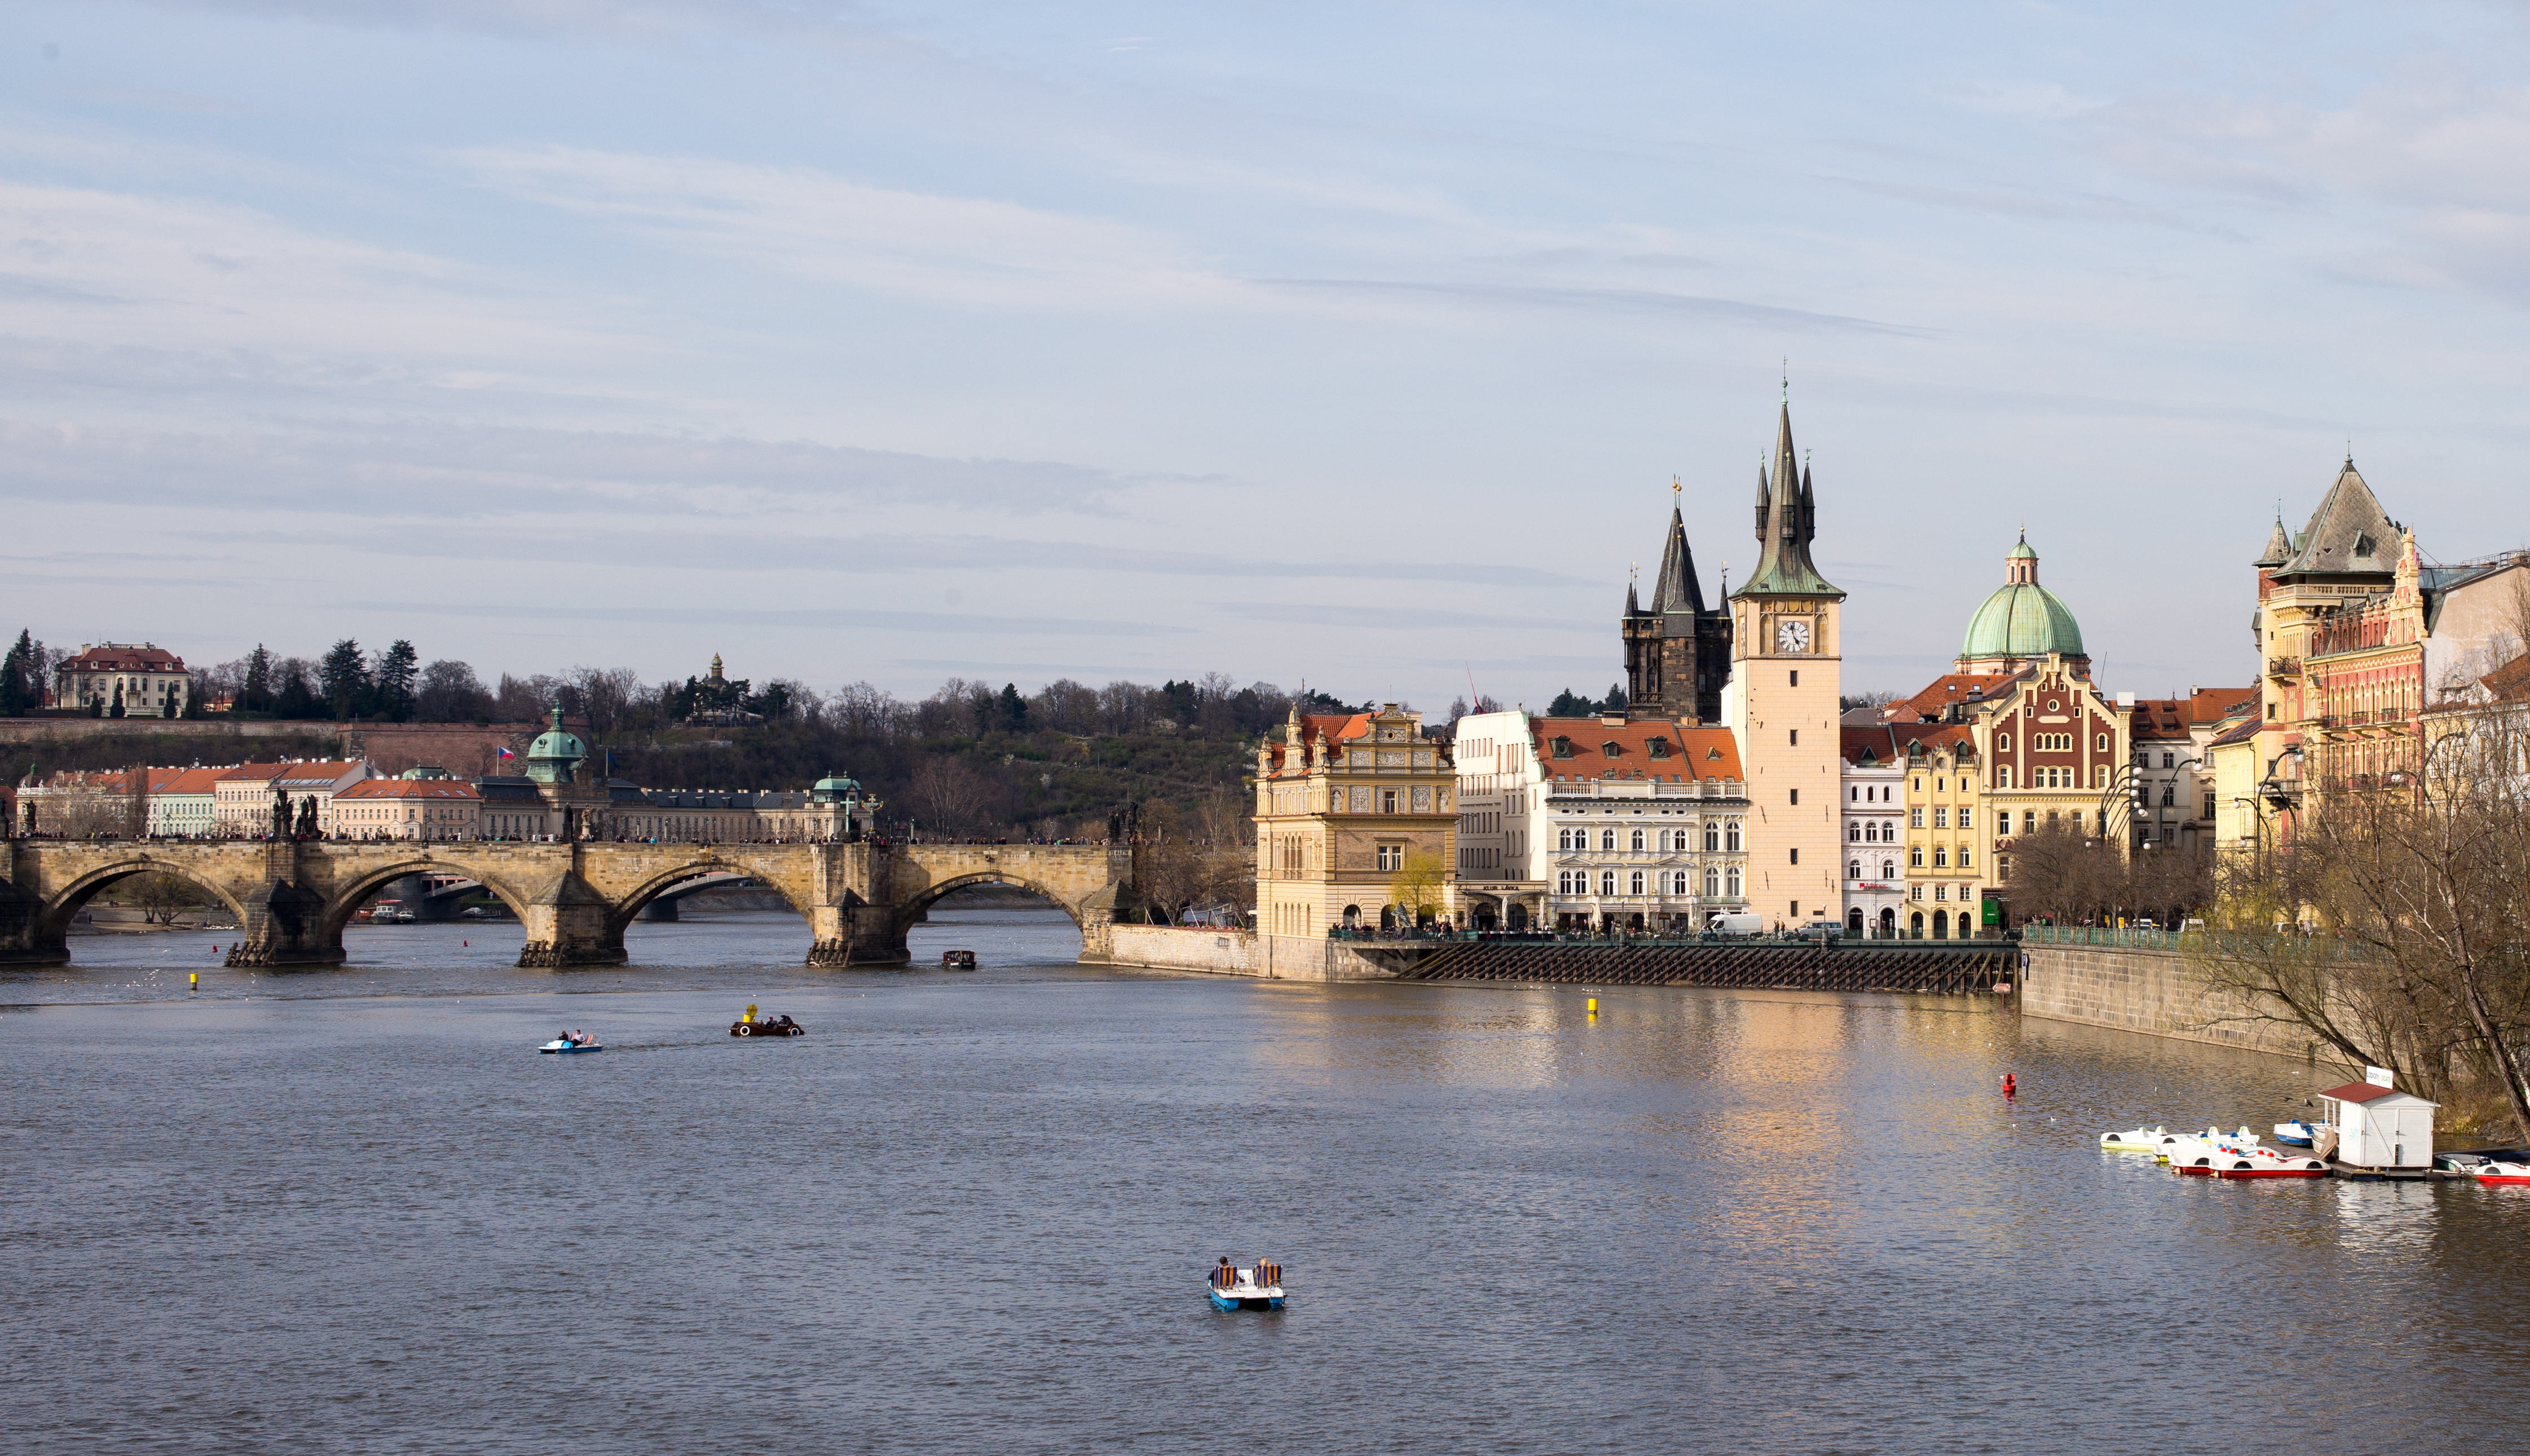
sea, bridge, town, old, city, river, canal, cityscape, vacation, travel, europe, reflection, vehicle, landmark, harbor, prague, tourism, waterway, body of water, m, praga, 50, lightroom, raw, republic, leica, 240, summilux, charles, vltava, moldau, czech, bohemia, praha, praag, prag, dng, karluvmost, staremesto, tours